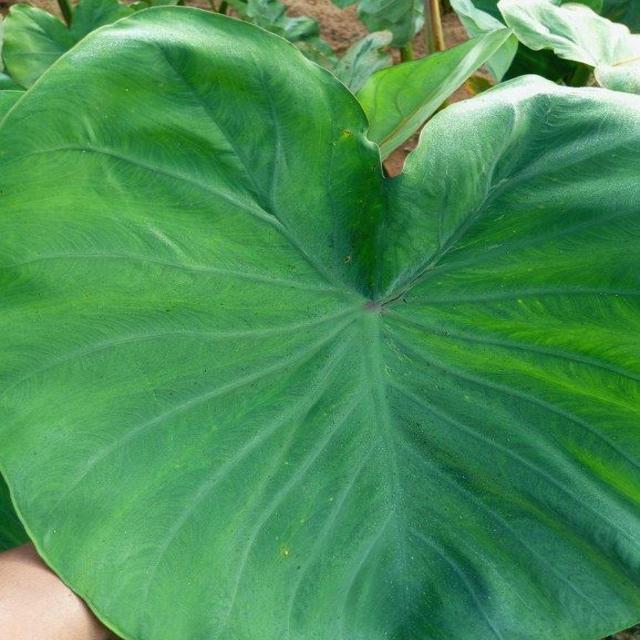
Label: Healthy